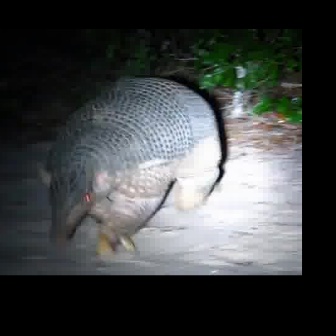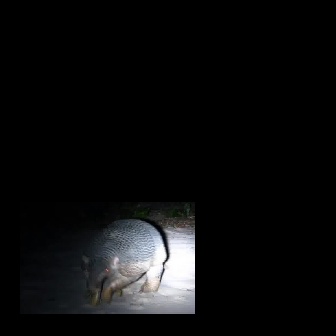
  Please identify the target specified by the bounding box [33,76,223,265] in the first image and locate it in the second image. Return the coordinates in [x_min,y_min,x_max,y_max] format.
Answer: [79,218,169,308]